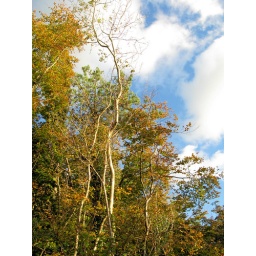
I like the shapes of the trees and the clouds in my local woods in late October.